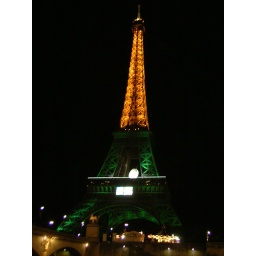
all lit up in the rugby world cup colours - that's a rugby ball in the middle....